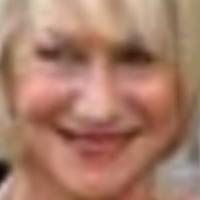
Age group: age 66-80